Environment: real
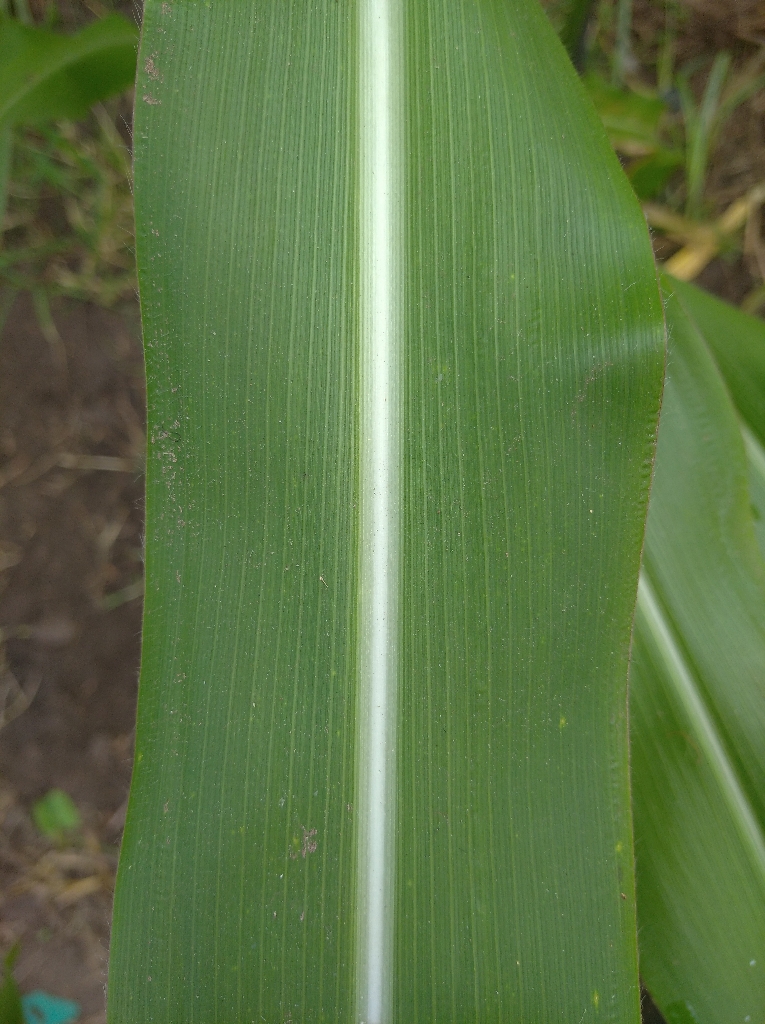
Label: healthy